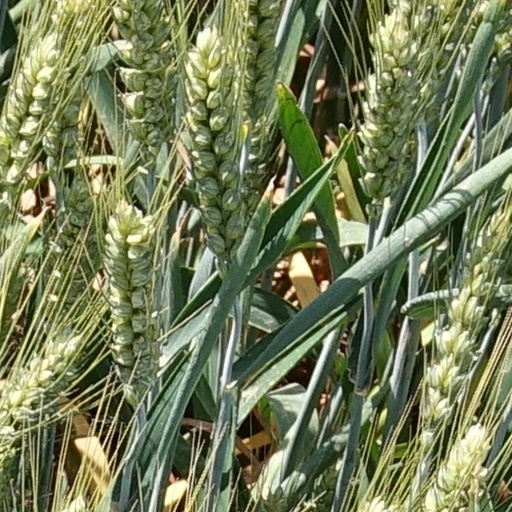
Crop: wheat